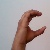
The image shows a hand gesture representing the letter 'C' in Indian Sign Language.